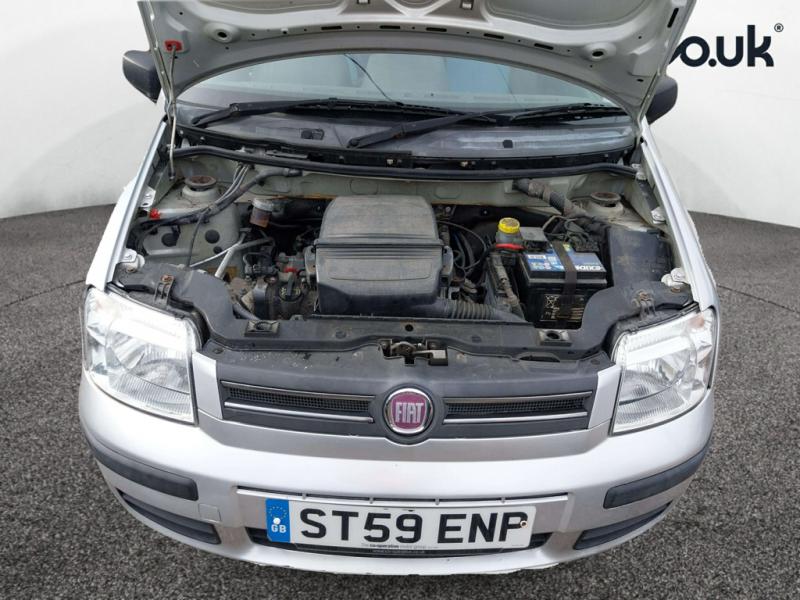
Aucun dommage détecté.
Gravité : aucun